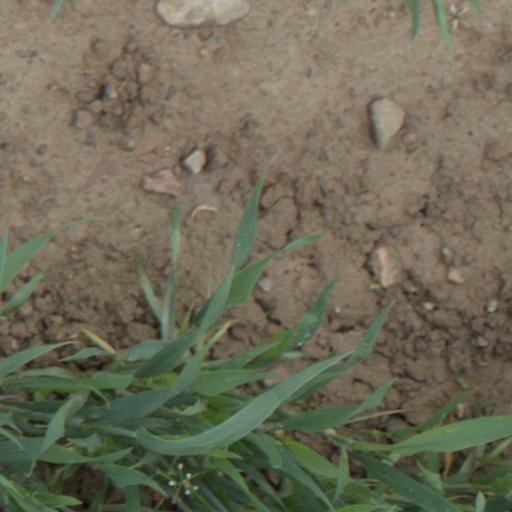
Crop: wheat